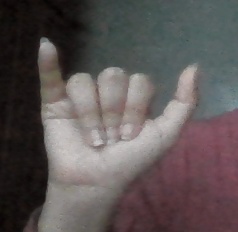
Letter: ya